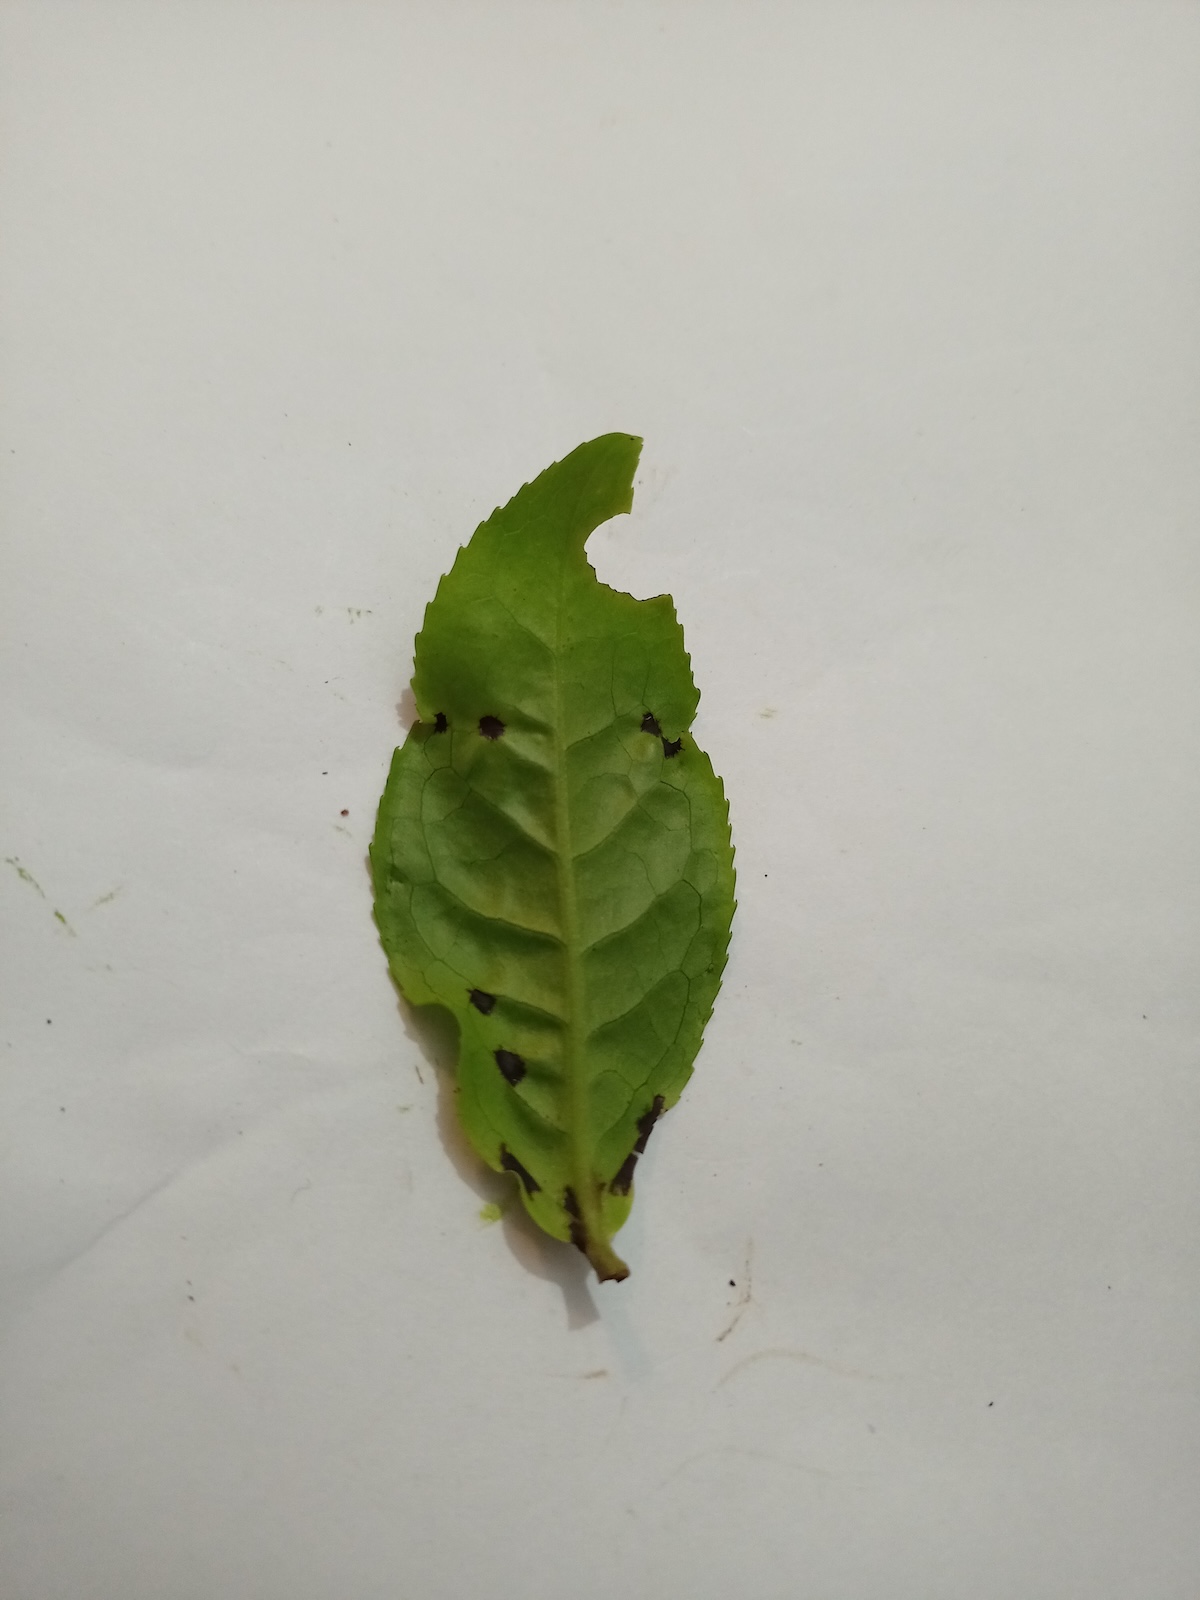
Label: Helopeltis